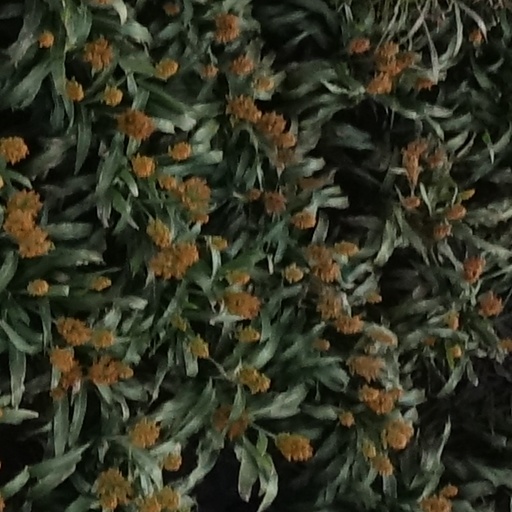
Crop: sorghum